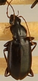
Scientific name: Calathus advena
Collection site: Rocky Mountains NEON (RMNP), plot RMNP_014